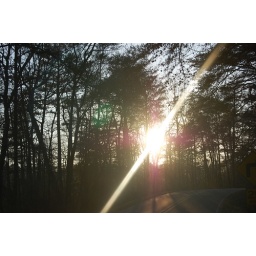
Reflections of the crossI couldn't get over the red rays that formed the shape of the cross